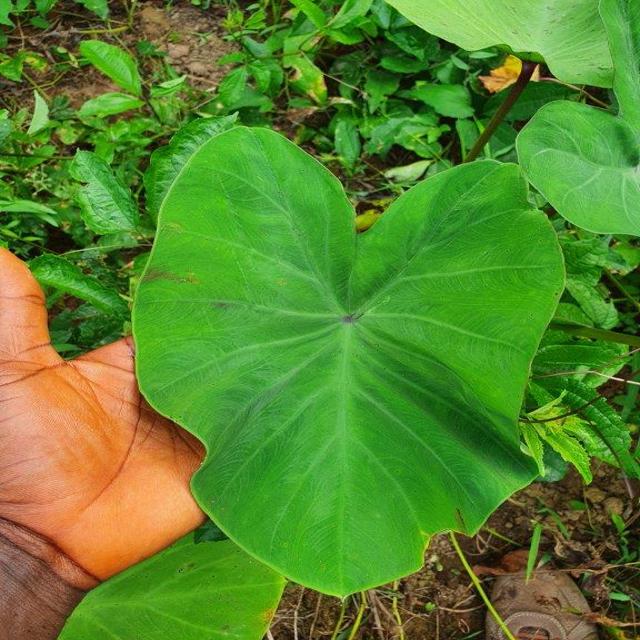
Label: Healthy